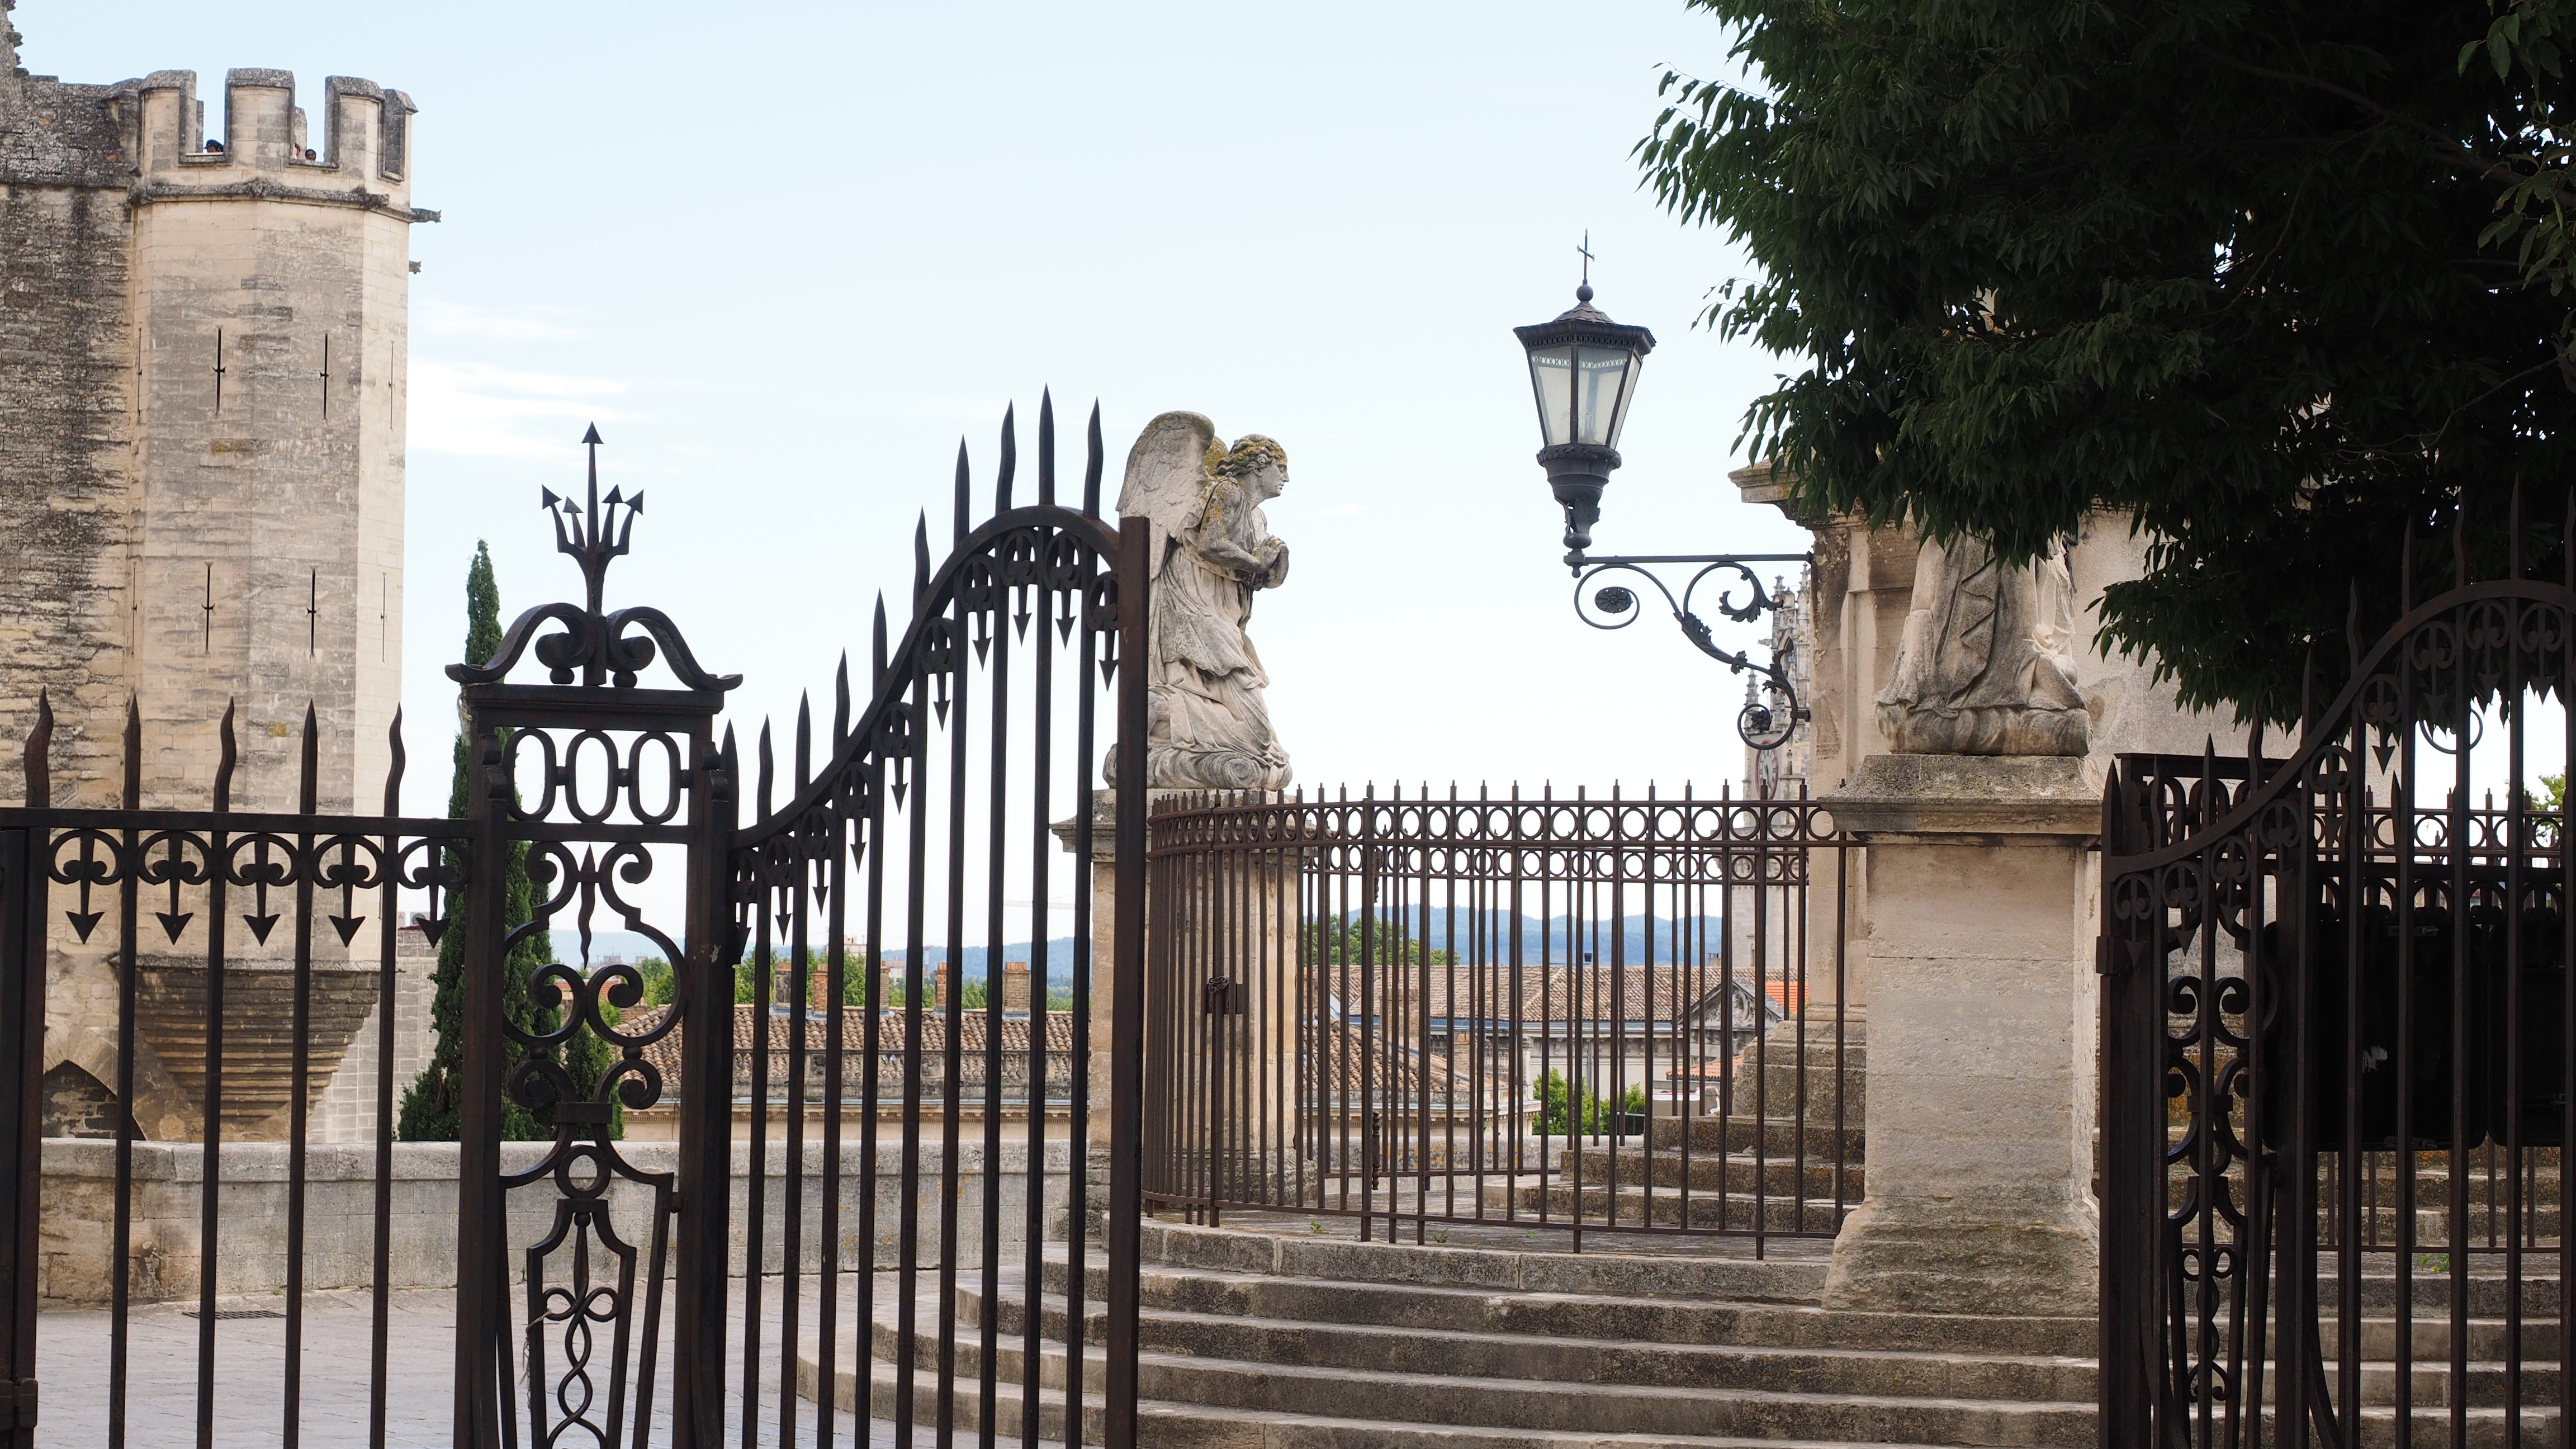
fence, statue, gate, door, goal, estate, avignon, gradually, mont e of the canyon, nonbuilding structure, outdoor structure